Large-scaled gurnard

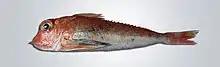

The large-scaled gurnard has a large head armoured with large bony plates. There is a deep, clear occipital groove which is spiny. There are 2 spines in front of the eyes and the front spines on the snout are the longest. There are no vomerine teeth. The longest of the free pectoral fins rays is short and does not extend as far as the anus. There are between 8 and 10 spines in the first dorsal fin and the second dorsal fin and the anal fin Have between 14 and 16 soft rays. There are no scales on the breast and the scales on the body are firmly attached to the skin. The scales are ctenoid and their width is greater than the length. The colour is pink or dusky pink with contrasting dark blue pectoral fins which have pink bases. The maximum published total length of this species is , although is more typical.